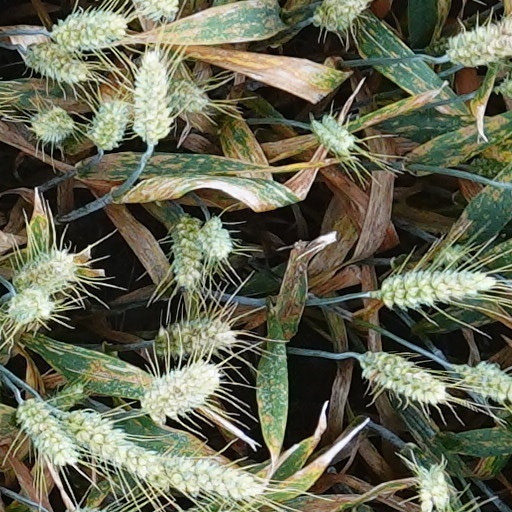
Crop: wheat